Brachiosaurus

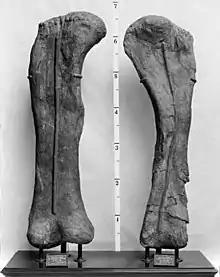
Femur (left) and humerus of the holotype

The coracoid was semicircular and taller than broad. Differences from "Giraffatitan" are related to its shape in side view, including the straighter suture with the scapula. Moreover, the articular surface that forms part of the shoulder joint was thicker and directed more sideward than in "Giraffatitan" and other sauropods, possibly indicating a more sprawled forelimb. The humerus, as preserved, measures in length, though part of its lower end was lost to erosion; its original length is estimated at . This bone was more slender in "Brachiosaurus" than in most other sauropods, measuring only in width at its narrowest part. It was, however, more robust than that of "Giraffatitan", being about ten percent broader at the upper and lower ends. At its upper end, it featured a low bulge visible in side view, which is absent in "Giraffatitan".